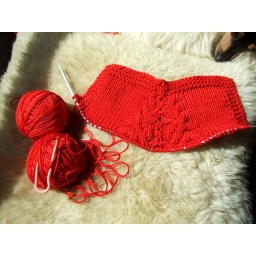
red halter in progress, dog nose